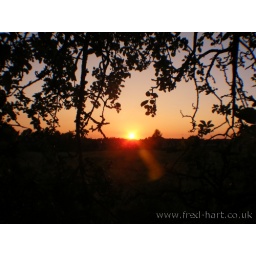
The sun setting over Cirencester during June 2010. Photo taken from my sister's tree house in the back garden!